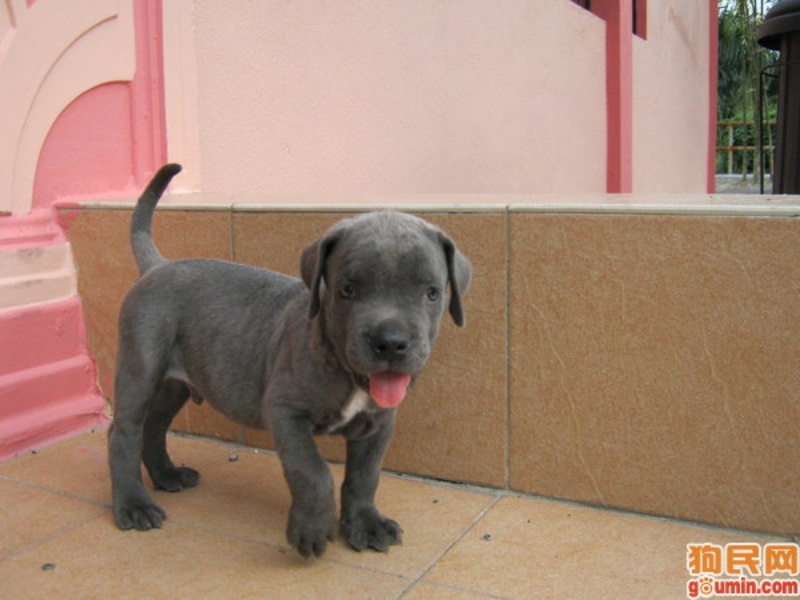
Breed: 220-n000032-Fila_Braziliero